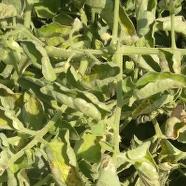
Crop: Tomato
Condition: virosis-d